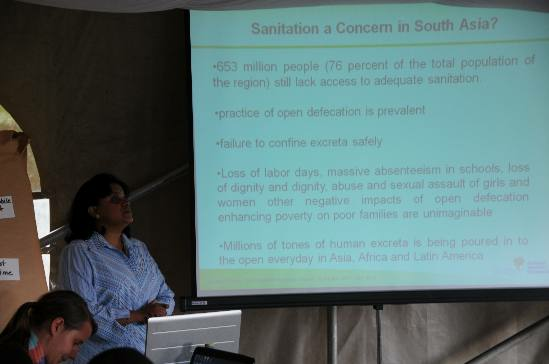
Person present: Yes